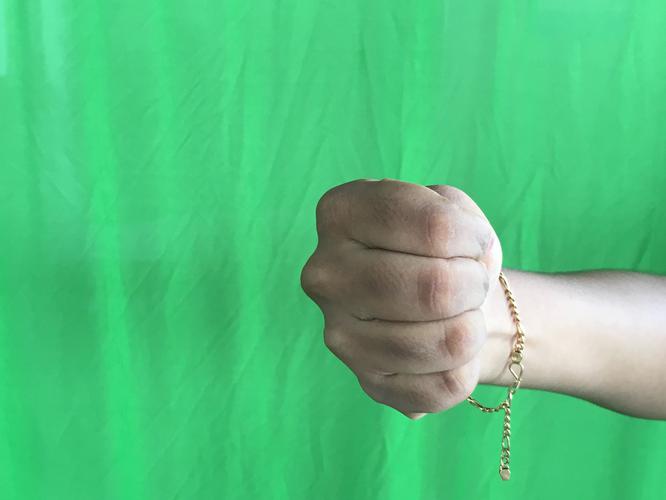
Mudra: Mushti
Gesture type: single_hand